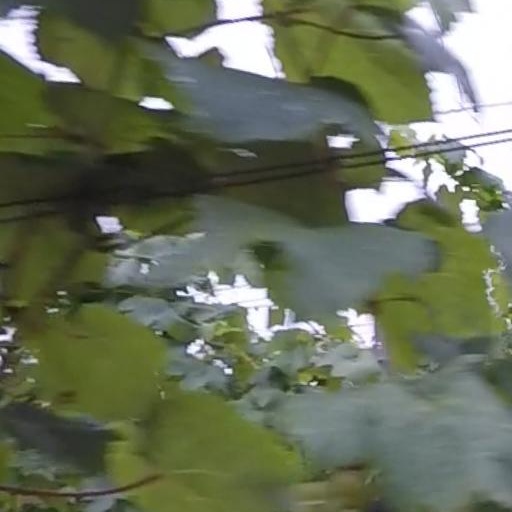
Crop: grape